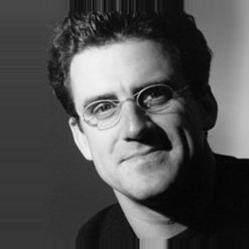
Age: 46